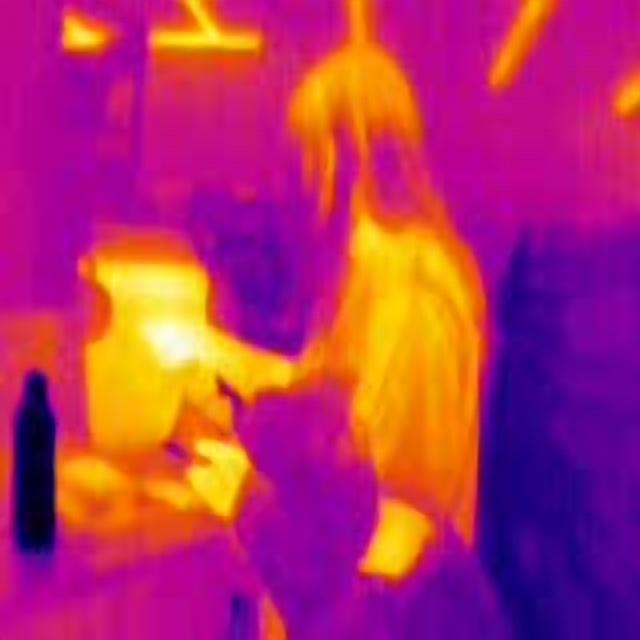
Detected objects:
label: person